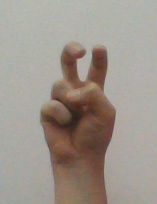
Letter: toot